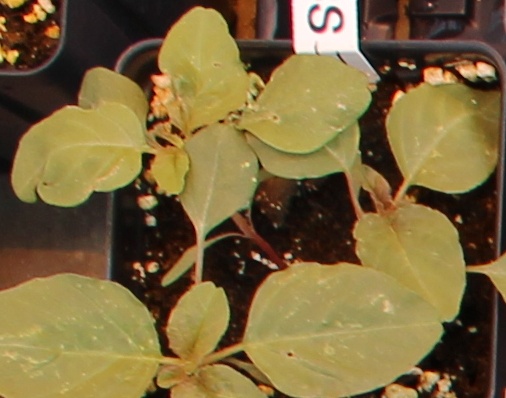
Label: Redroot Pigweed